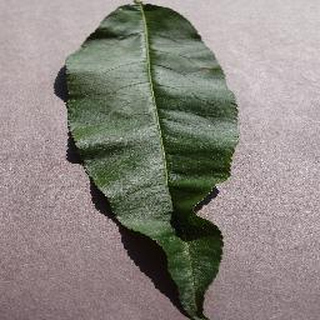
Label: healthy_peach